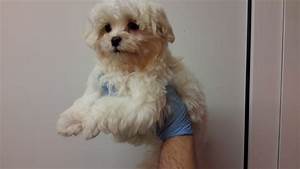
Label: cane